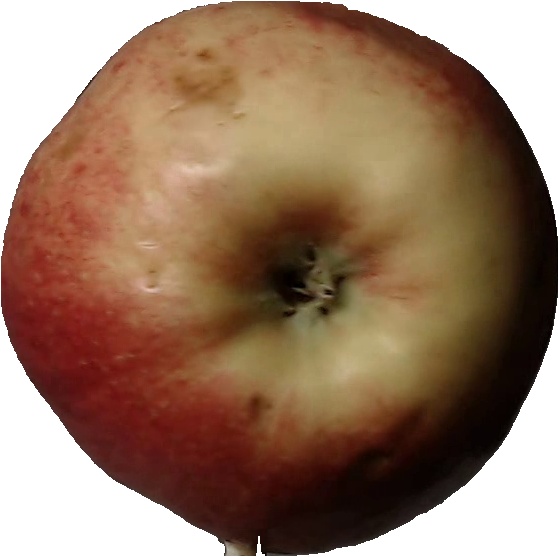
Label: apple_red_3